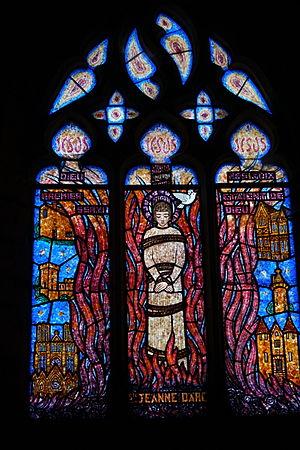
Cette page recense partiellement les œuvres inspirées par Jeanne d'Arc, figure emblématique de l'histoire de France et sainte de l'Église catholique.
L'église Saint-Hélier est l'église paroissiale catholique de Beuzeville, dans l'Eure. La paroisse actuelle, Estuaire-Pays d'Auge, est située dans le secteur Nord-Ouest du diocèse d'Évreux et couvre les anciens cantons de Beuzeville et Cormeilles ; Beuzeville en est le bourg le plus important par la population.